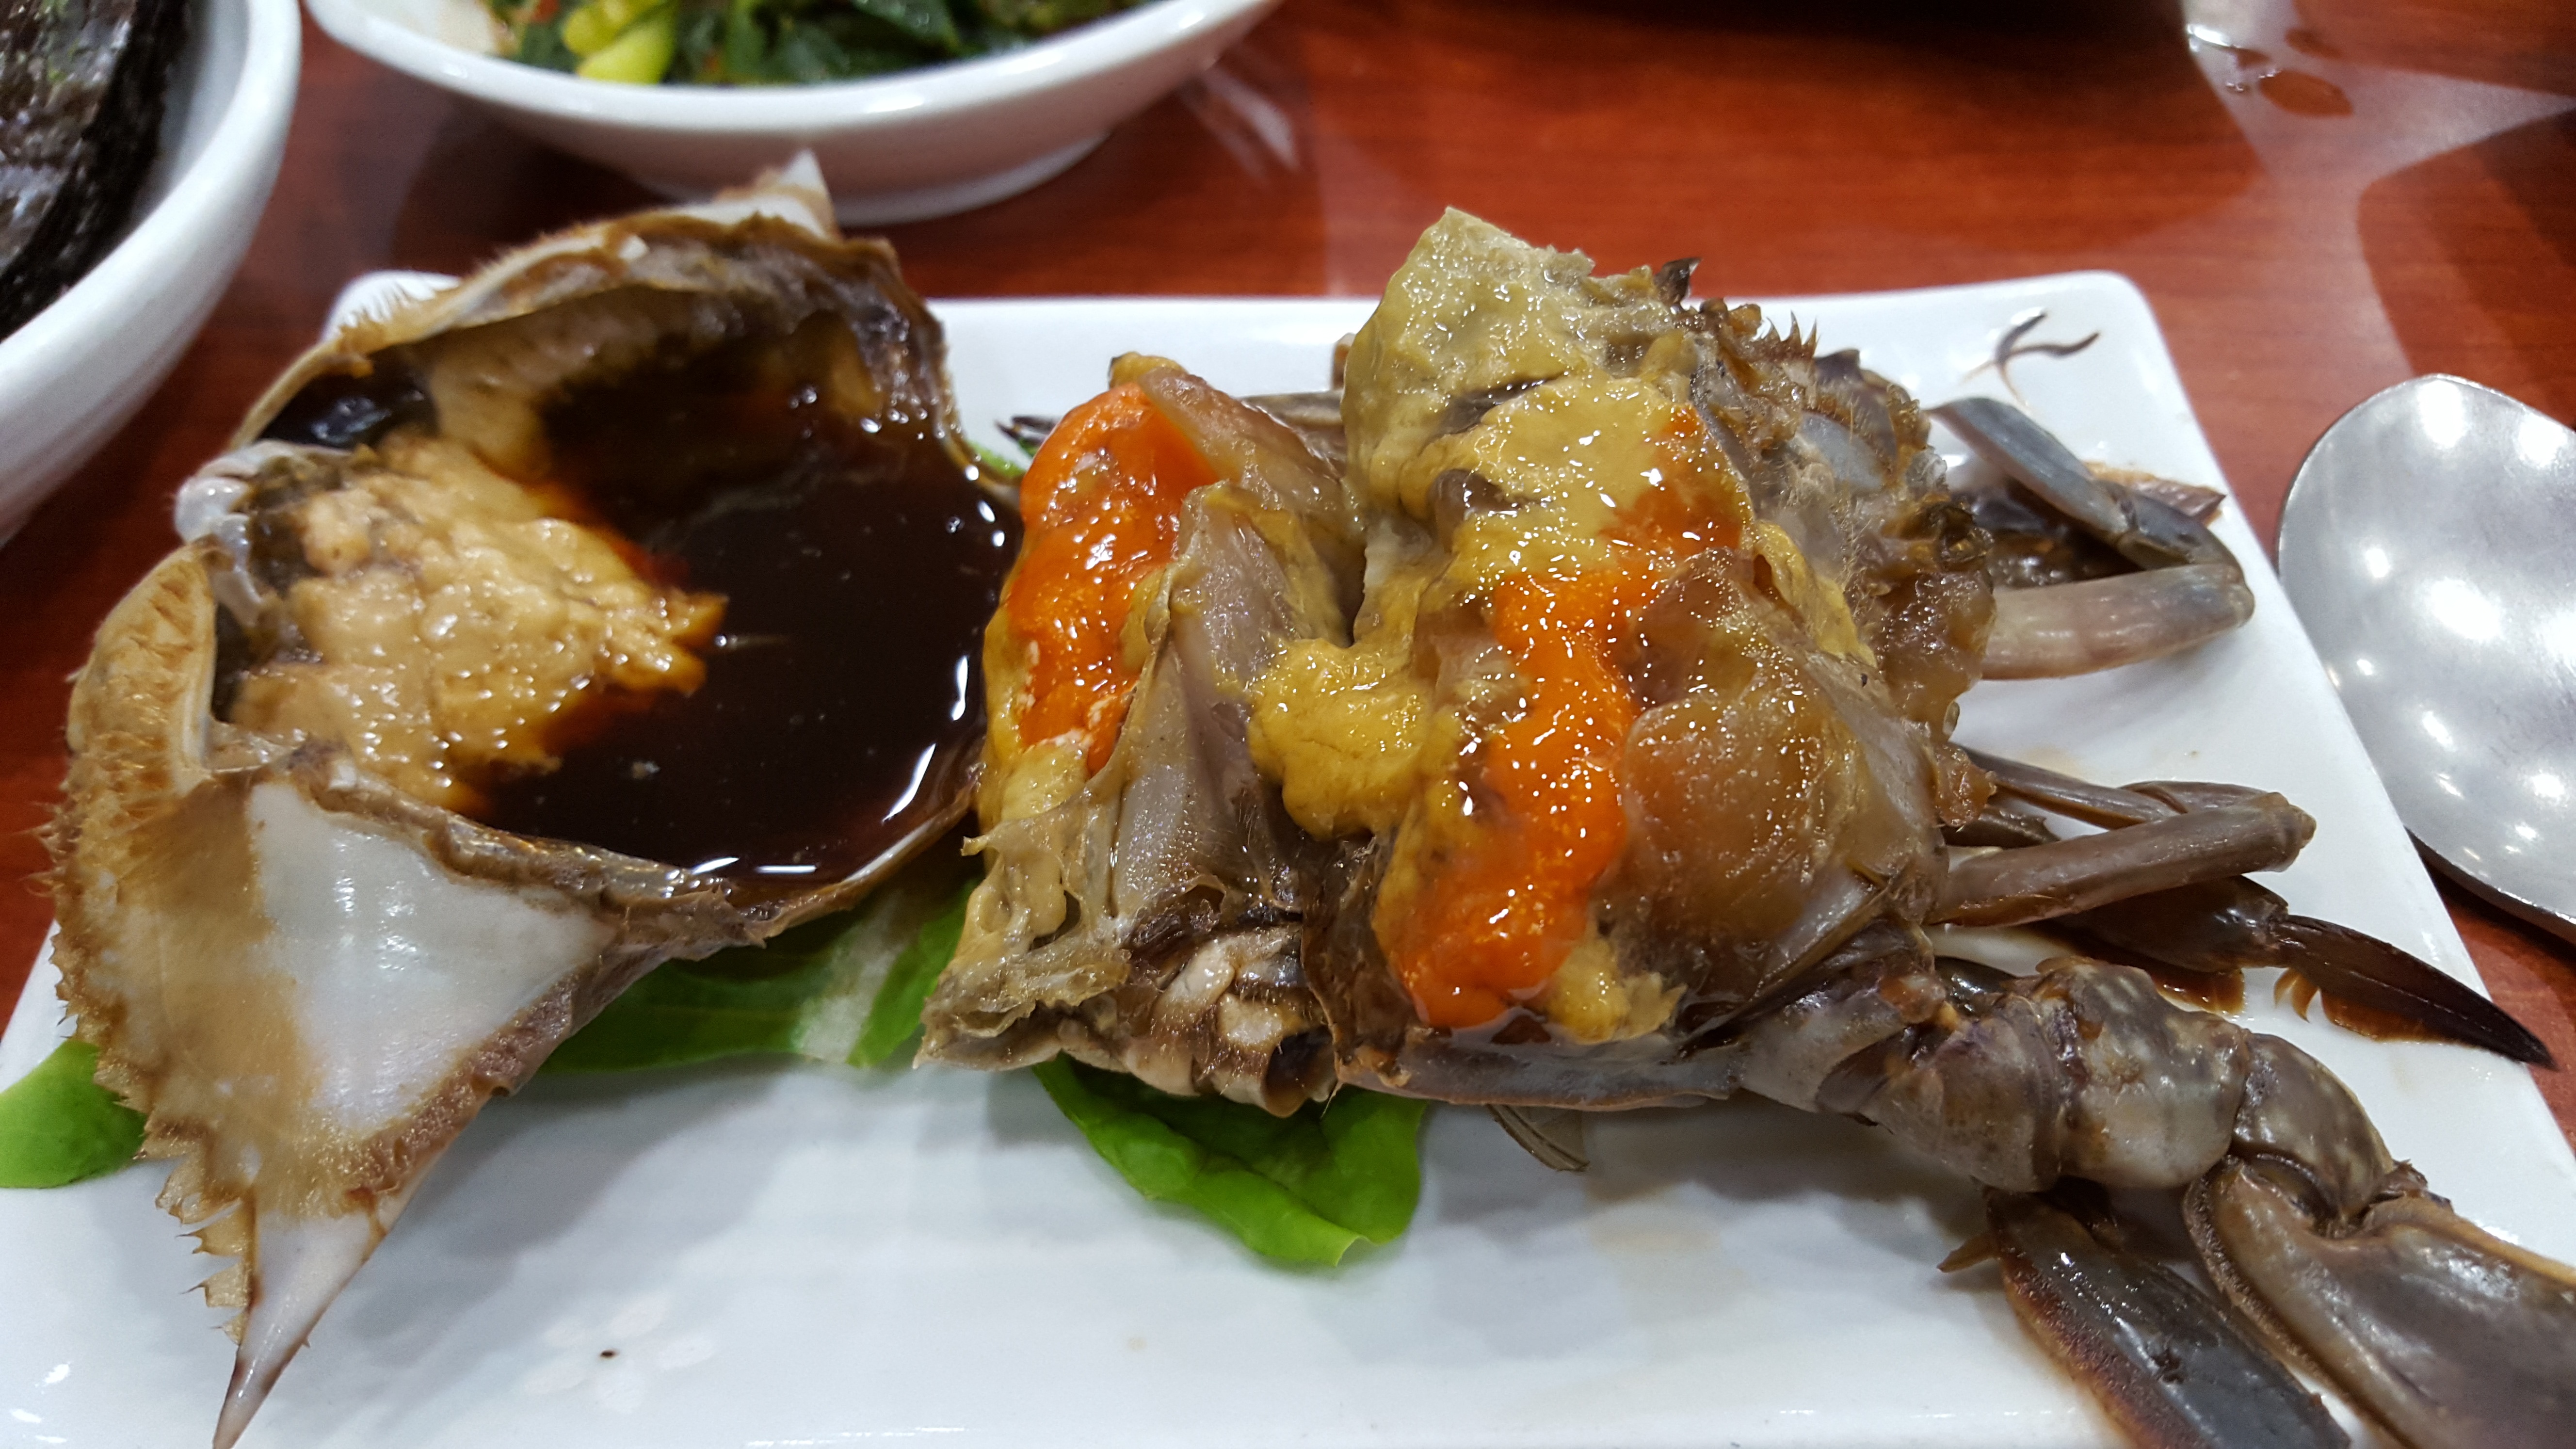
dish, meal, food, seafood, fish, cuisine, crab, asian food, dining, korean, korean food, korean traditional, chinese food, soy crab, southeast asian food, soft shell crab, seosan